Sky position (RA, Dec in degrees): 199.064, 1.402
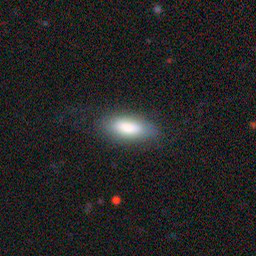
Galaxy morphology: In-between Round Smooth Galaxies